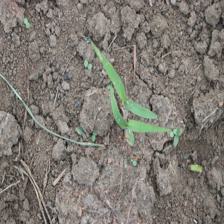
Label: Sorghum